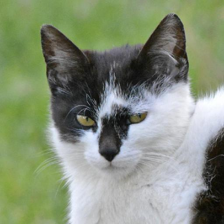
Label: animals